Citadel

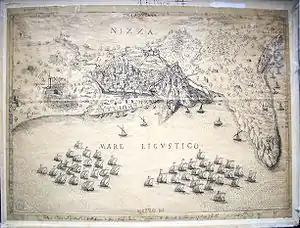
Although much of Nice was ransacked during the 1543 siege of the city, Franco-Ottoman forces besieging Nice were unable to capture its Citadel. Citadels have often been used as a last defence for a besieged army.

At various periods, and particularly during the Middle Ages and the Renaissance, the citadel – having its own fortifications, independent of the city walls – was the last defence of a besieged army, often held after the town had been conquered. Locals and defending armies have often held out citadels long after the city had fallen. For example, in the 1543 Siege of Nice the Ottoman forces led by Barbarossa conquered and pillaged the town and took many captives, but the citadel held out.